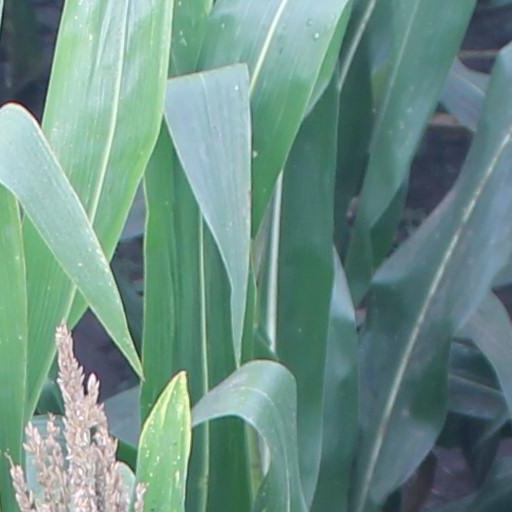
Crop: maize; corn